Charles Louis Auguste Fouquet, Duke of Belle-Isle

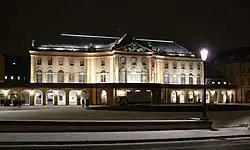
The opera house of Metz, built during the dukedom of Belle-Isle over the city

Belle-Isle was a close friend of Count Saint-Germain and in 1760 allowed him to travel to The Hague in order to secure a peace treaty, obtain funding for France, and set up a whole separate company to manage France's treasury. The French Foreign Minister, Duc de Choiseul, was strongly against this and tried to have Count Saint-Germain arrested.